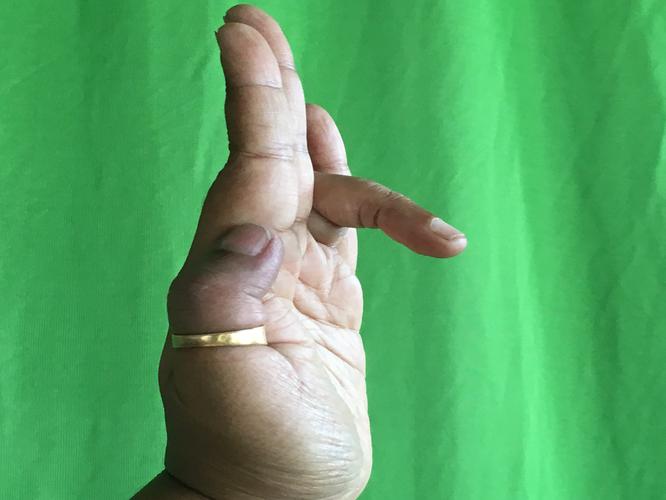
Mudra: Tripathaka
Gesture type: single_hand